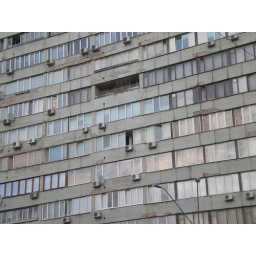
I was mostly interested in the building across the street from the Opera.